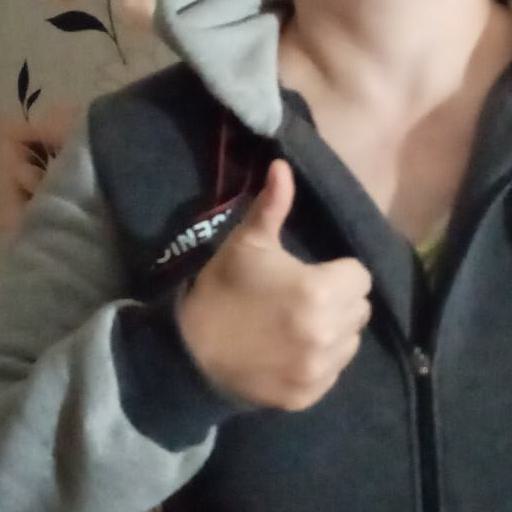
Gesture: like